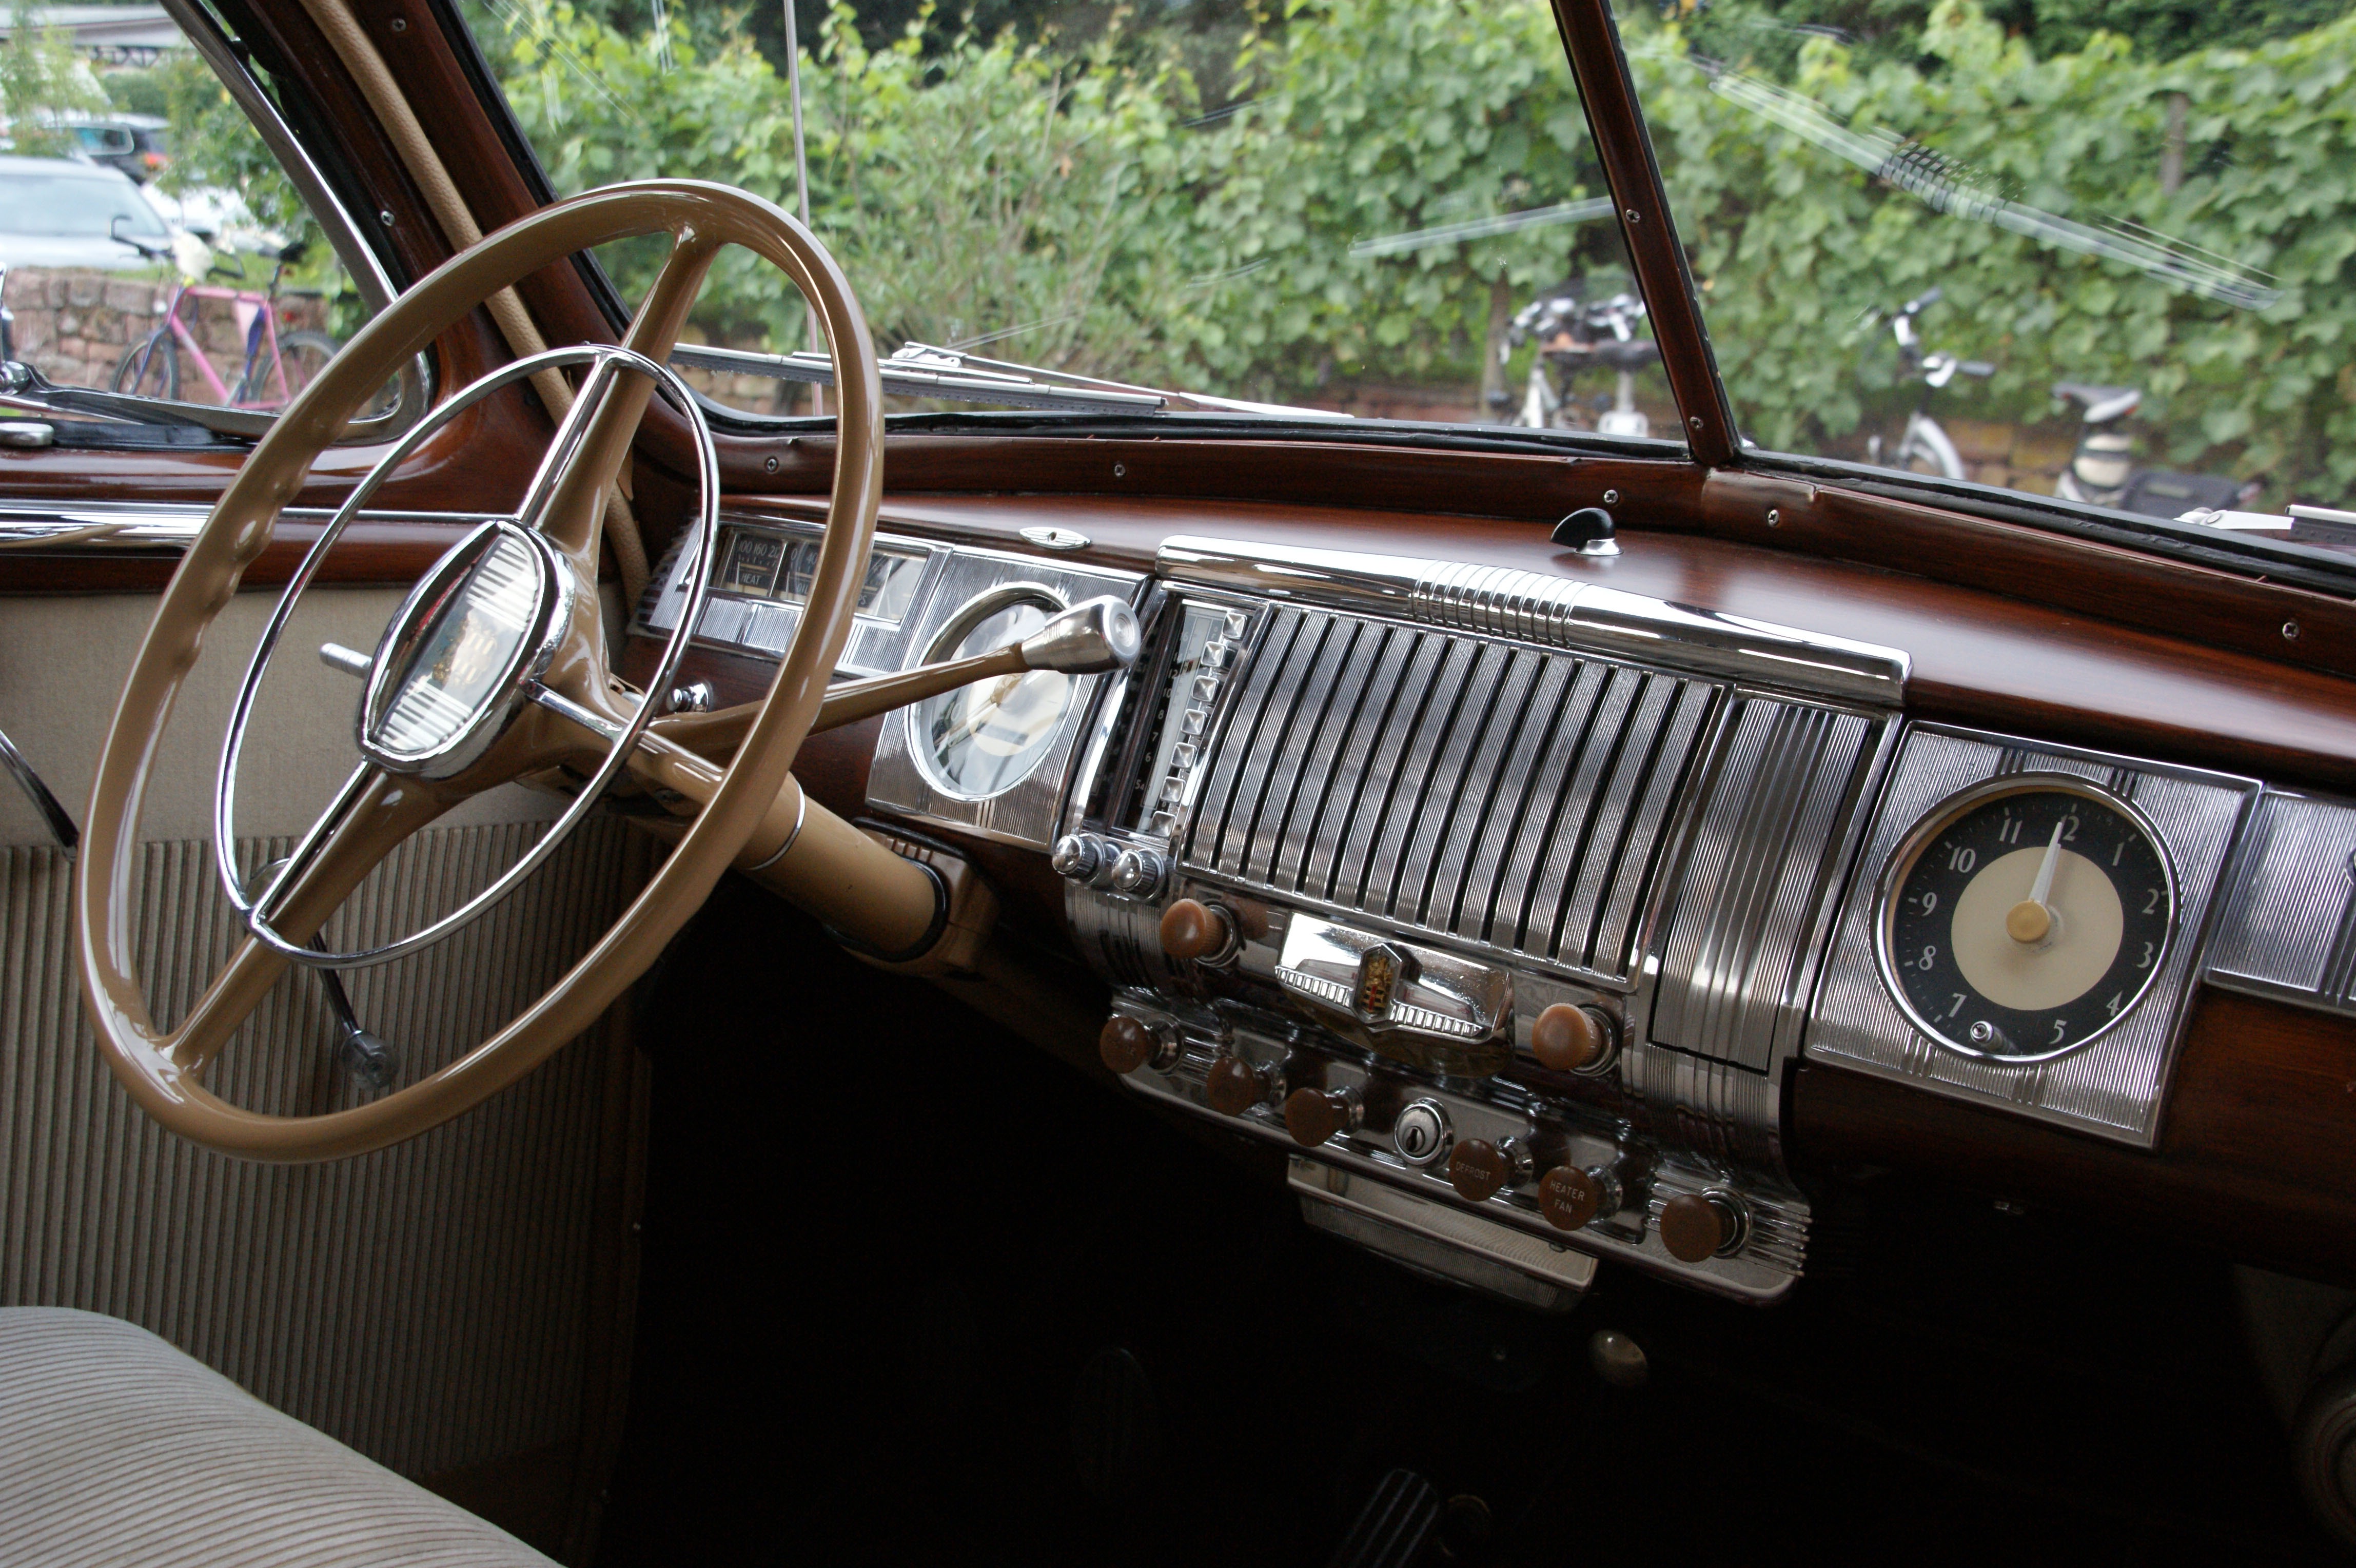
car, vehicle, auto, automotive, motor vehicle, vintage car, sedan, oldtimer, classic, vehicles, antique car, vintage car automobile, land vehicle, automobile make, automotive exterior, compact car, luxury vehicle